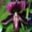
Label: orchid